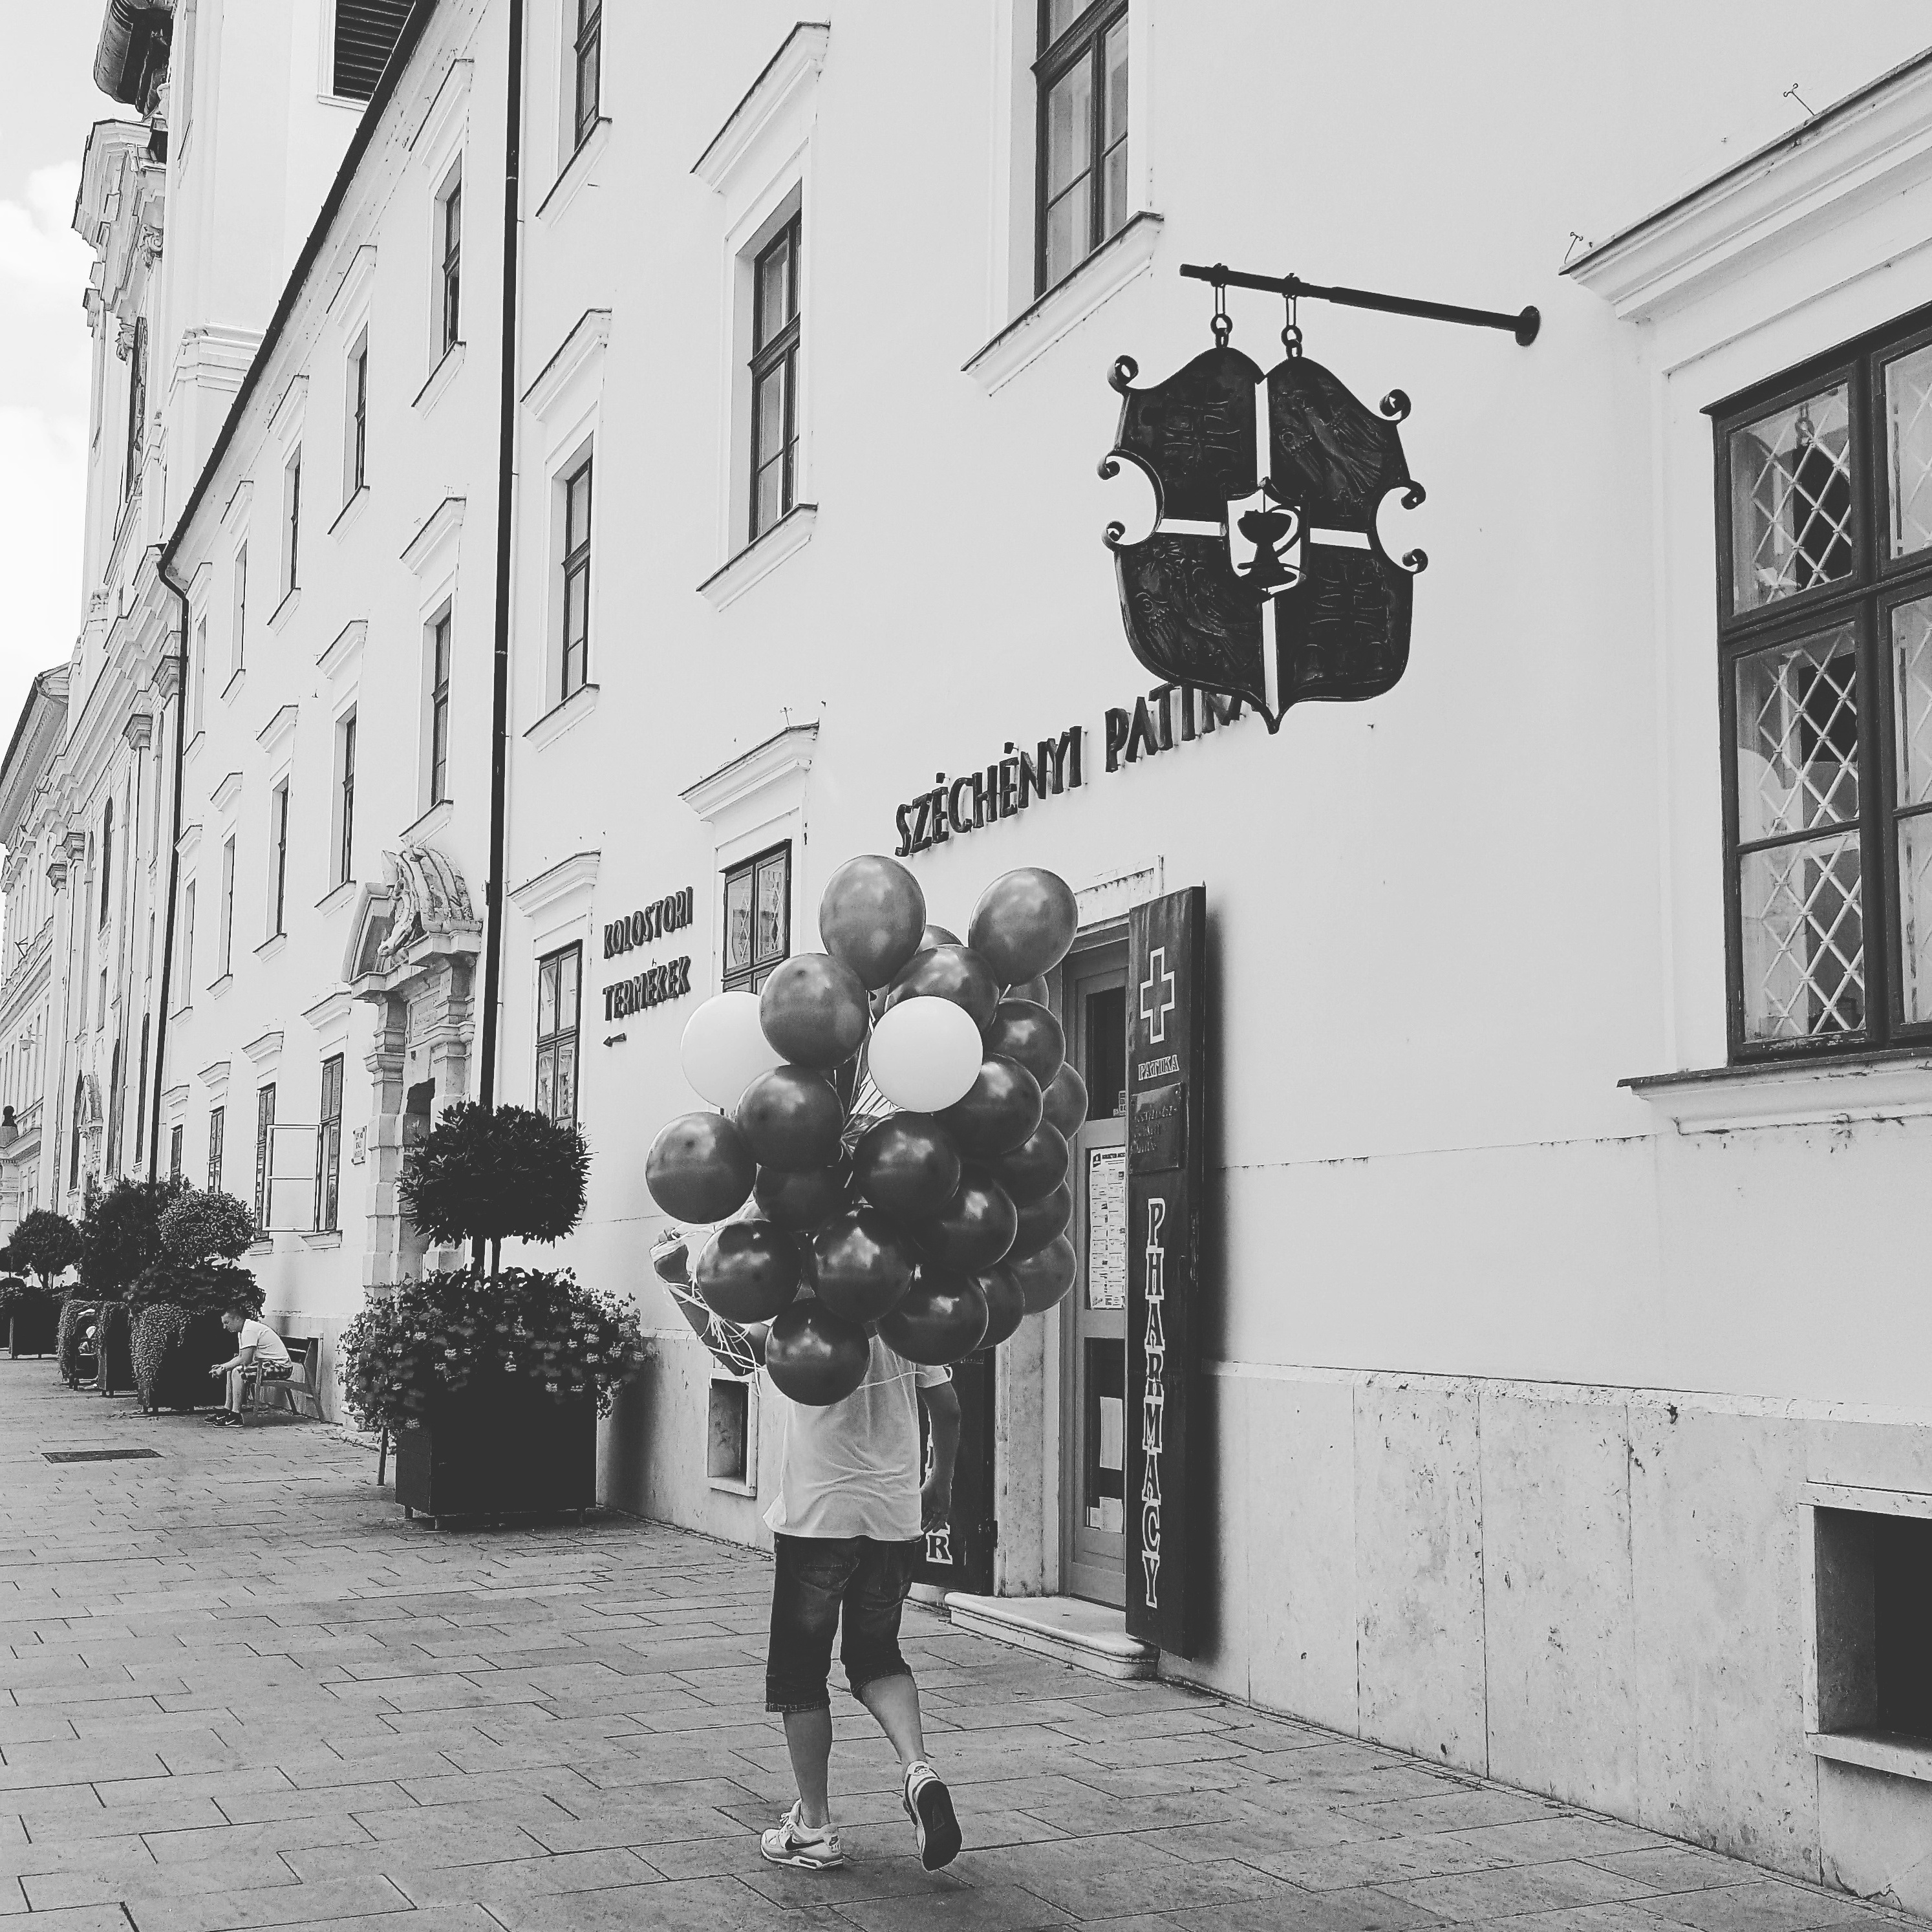
black and white, road, white, street, black, monochrome, art, infrastructure, balloons, photograph, snapshot, history, image, ballons, reluctant to, gy r, monochrome photography